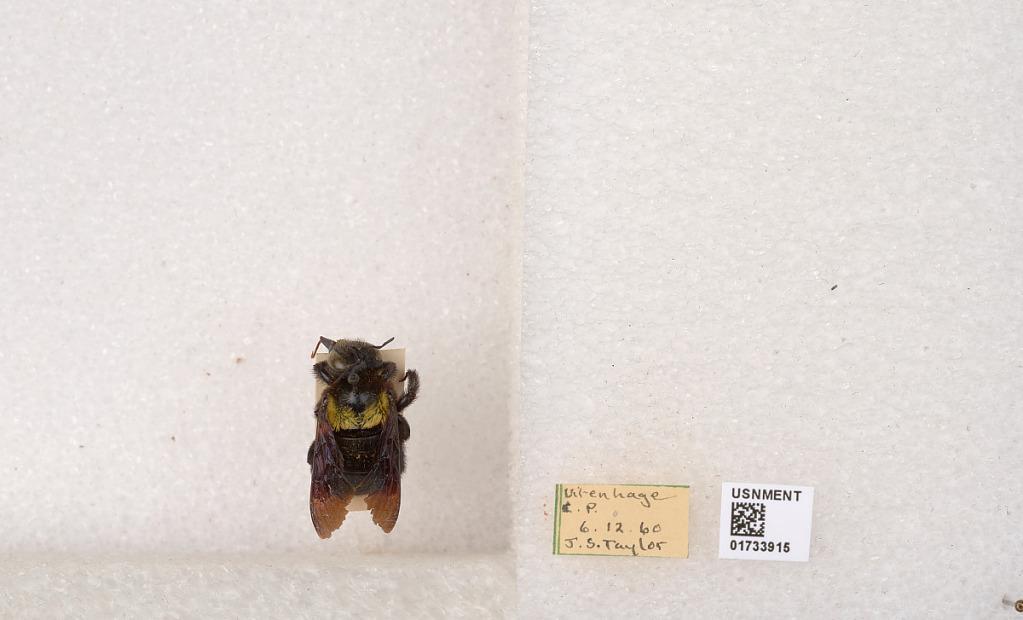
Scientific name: Xylocopa (Koptortosoma) flavicollis (De Geer)
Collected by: J. Taylor
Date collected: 1960-6-12
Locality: Vil-enhage C. P.